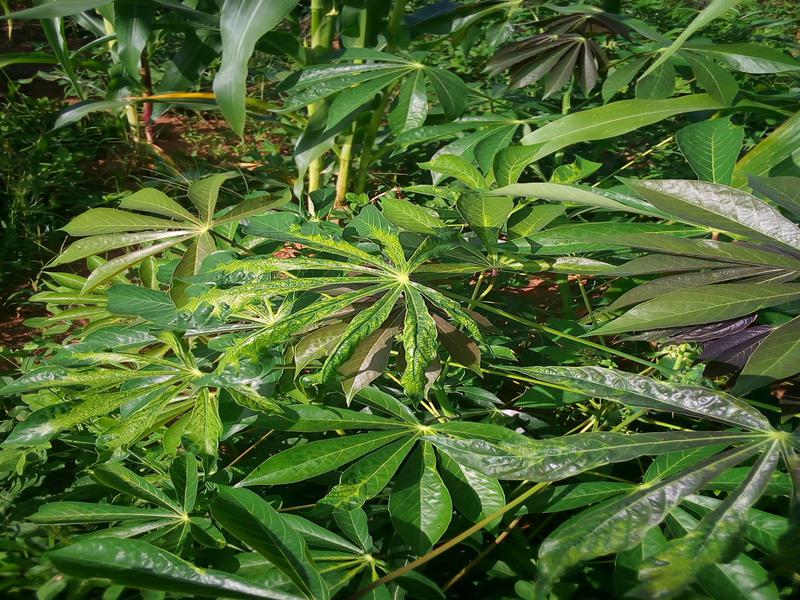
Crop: cassava
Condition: mosaic_disease